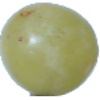
Label: Grape White 1